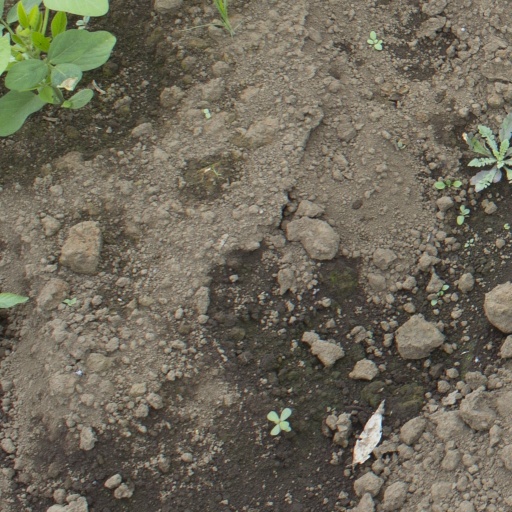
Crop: soybean